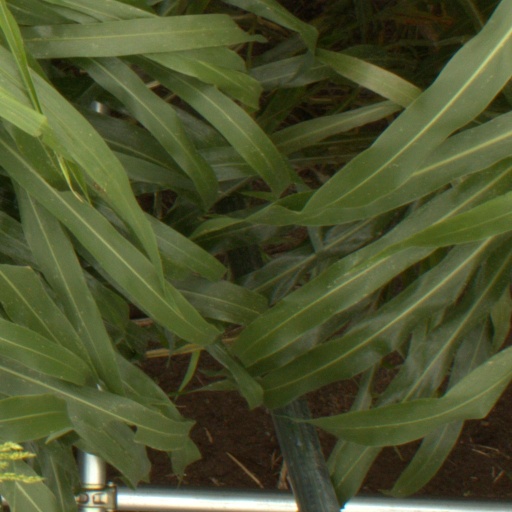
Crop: sorghum